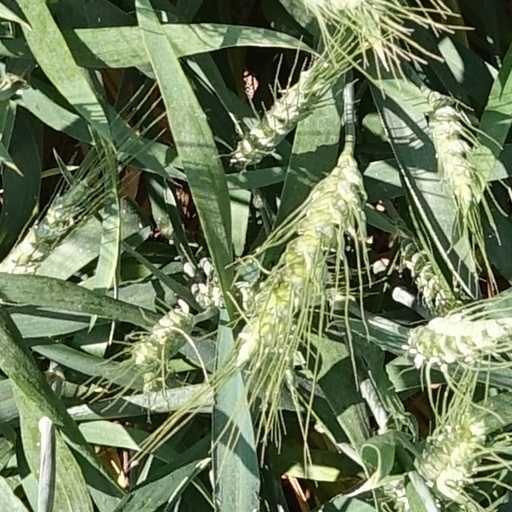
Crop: wheat